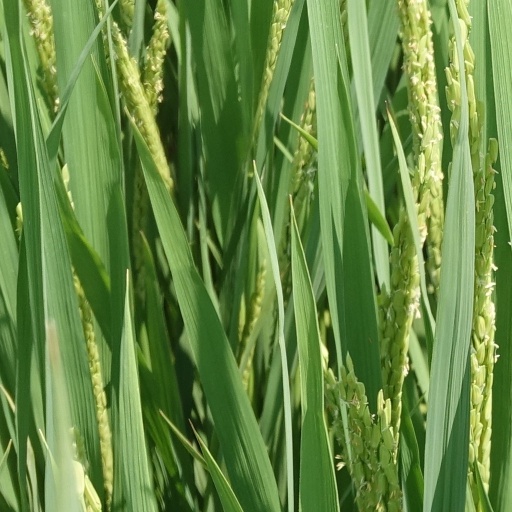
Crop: rice